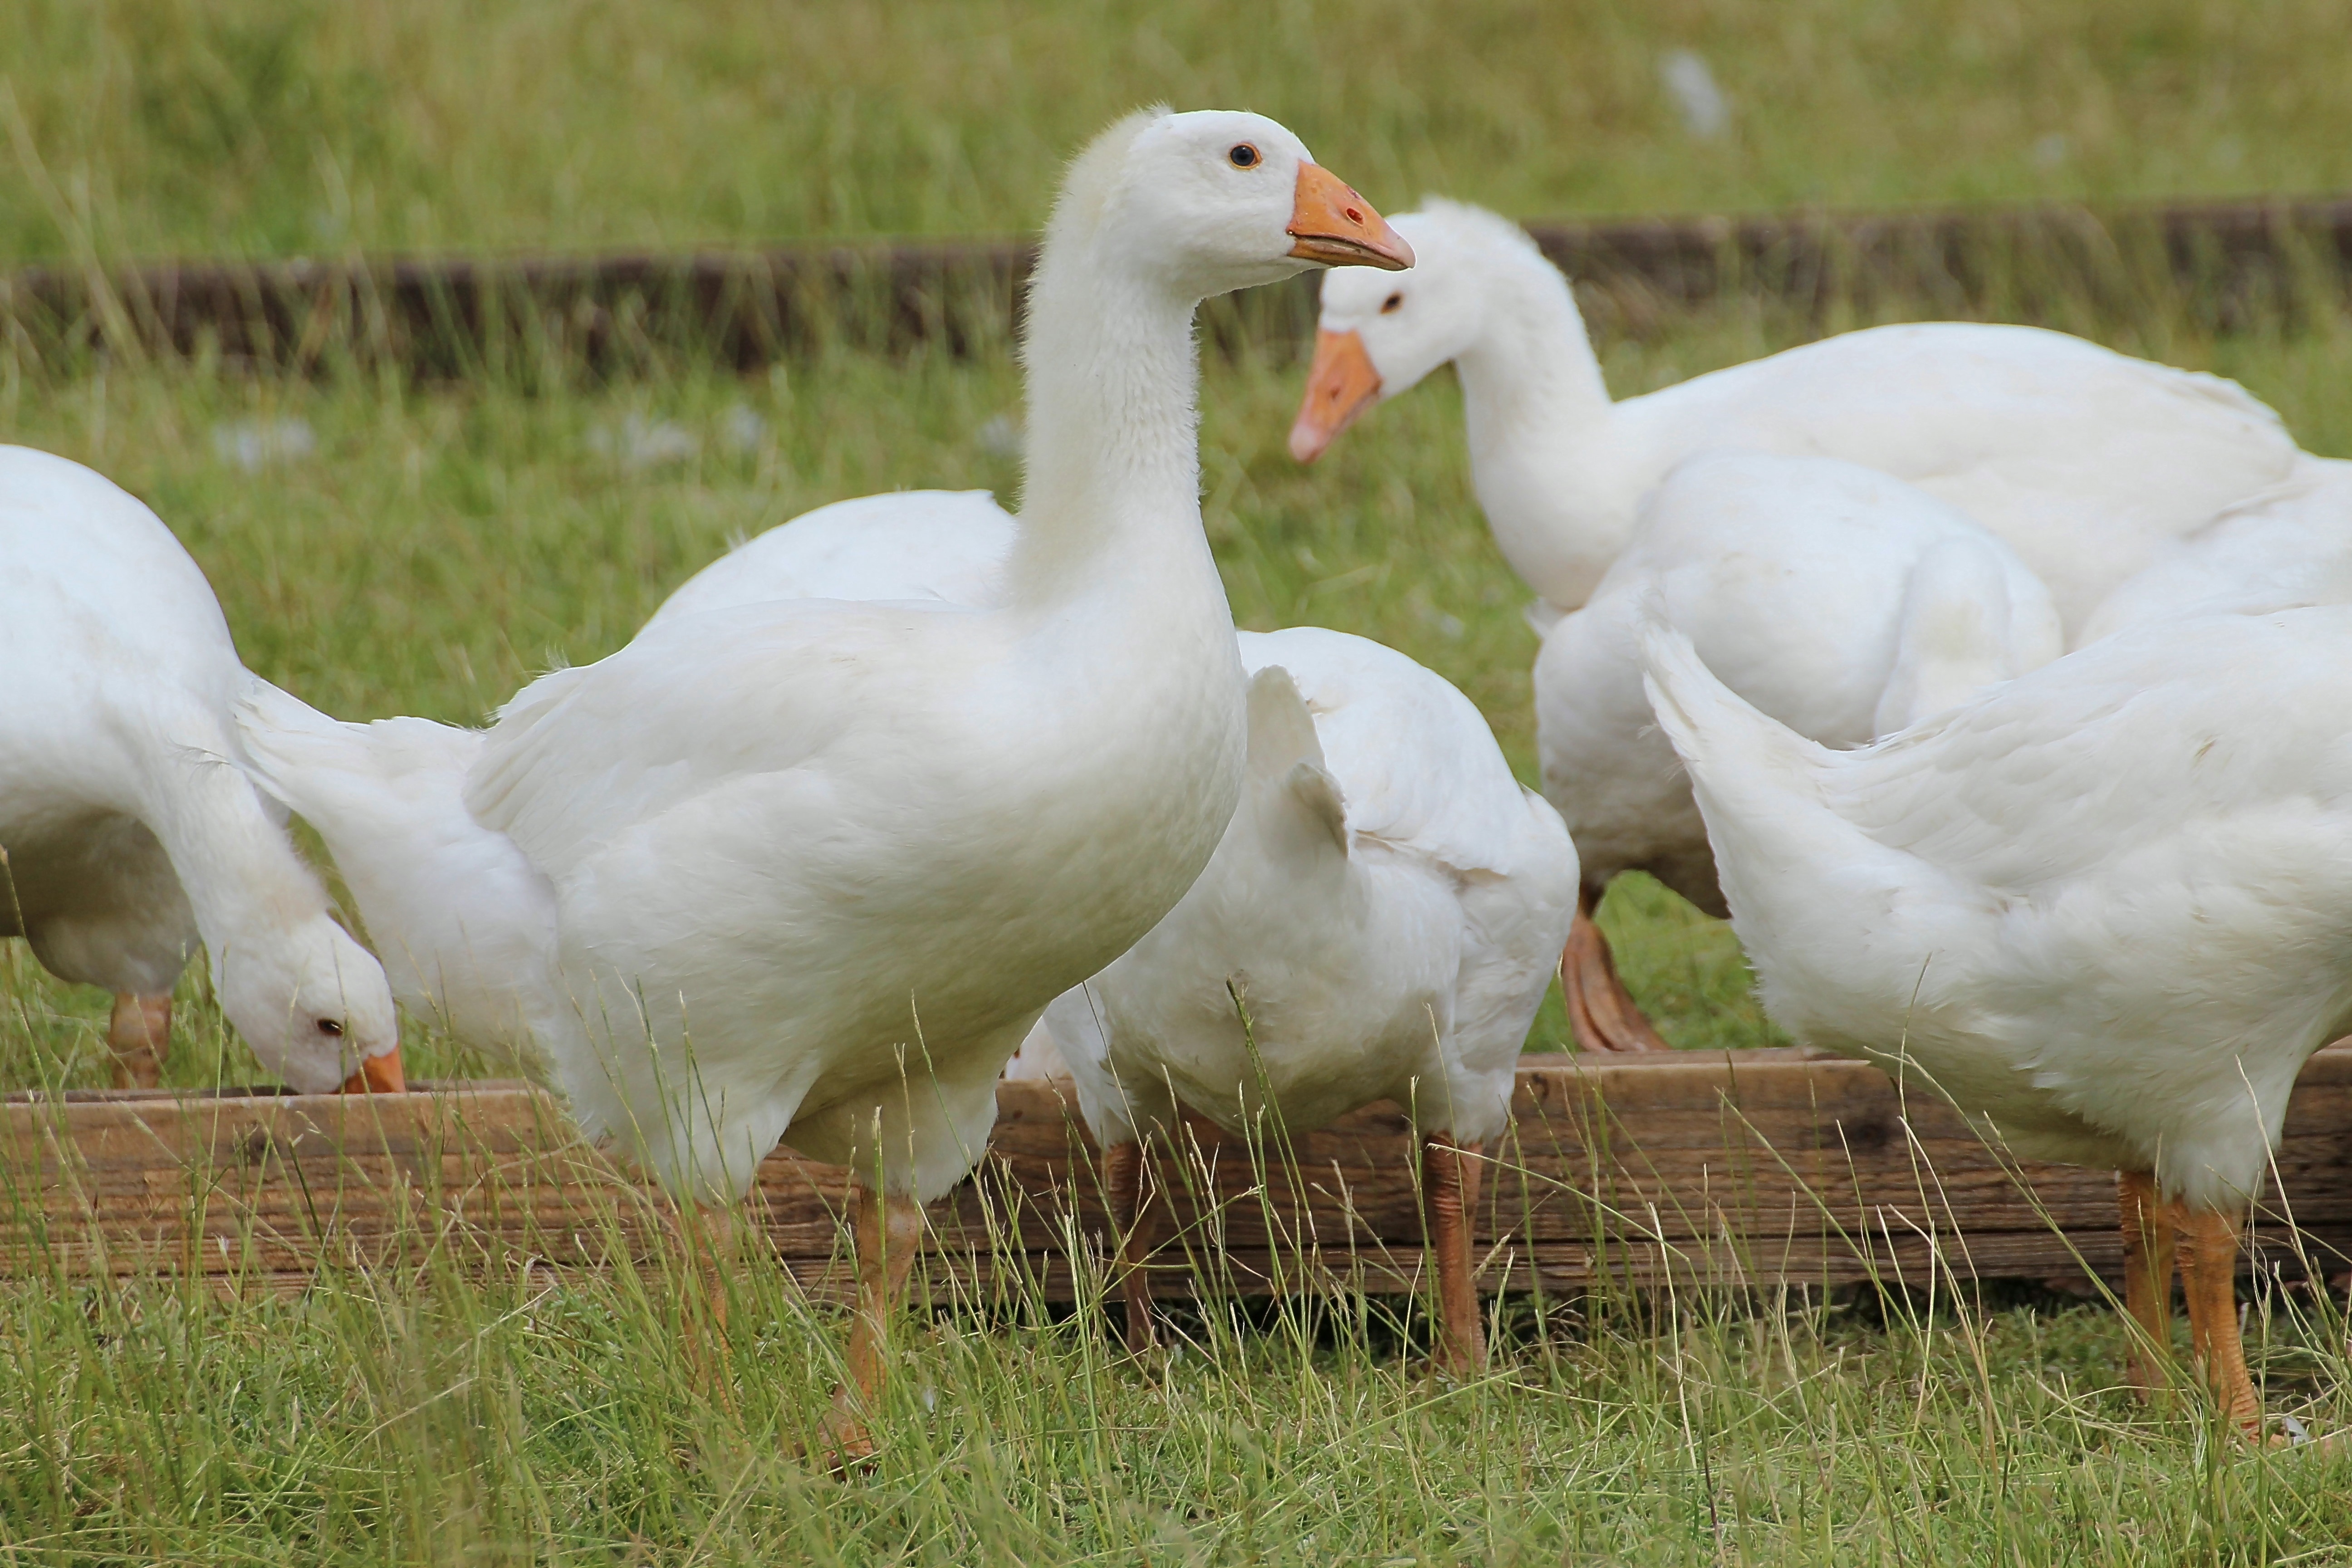
nature, bird, wing, white, animal, wildlife, pet, beak, livestock, fauna, swan, duck, goose, geese, vertebrate, waterfowl, water bird, domestic goose, ducks geese and swans